Progressive music

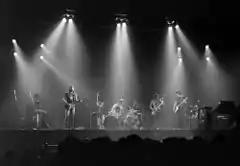
Pink Floyd performing "The Dark Side of the Moon" (1973), the best-selling album of the progressive rock period.

Progressive music is music that attempts to expand existing stylistic boundaries associated with specific genres of music. The word comes from the basic concept of "progress", which refers to advancements through accumulation, and is often deployed in the context of distinct genres, with progressive rock being the most notable example. Music that is deemed "progressive" usually synthesizes influences from various cultural domains, such as European art music, Celtic folk, West Indian, or African. It is rooted in the idea of a cultural alternative, and may also be associated with auteur-stars and concept albums, considered traditional structures of the music industry.